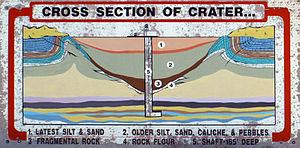
Le cratère d'Odessa est un cratère d'impact situé dans le Comté d'Ector au Texas, au sud-ouest de la ville d'Odessa.